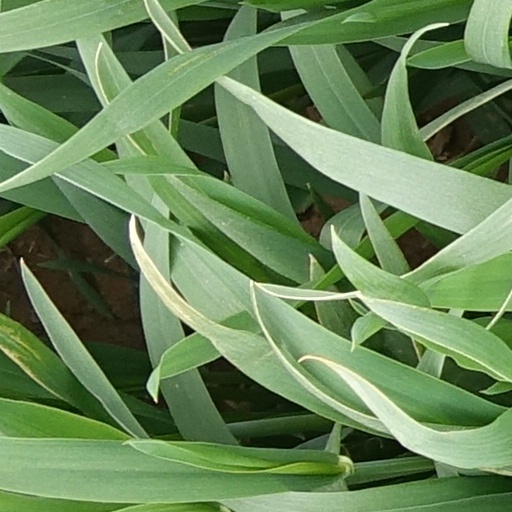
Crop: wheat